Faia Brava

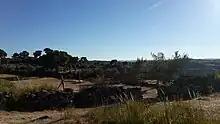
Faia Brava landscape

Faia Brava reserve is characterized by strong biodiversity and picturesque landscapes, formed by steep canyons, forests and plains.